Spanish National Health System

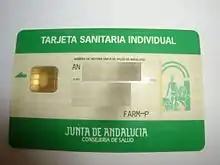
An individual health card ("tarjeta sanitaria") for the Andalusian Health Service (2010)

Under Chapter III of the 1978 Spanish Constitution, all Spanish citizens are beneficiaries of public health services. Concretely, it establishes that: